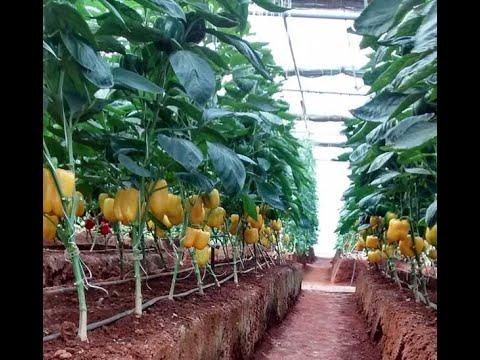
Mfumo wa umwagiliaji unaotumika katika mashamba yalipandwa mazao kwa mpangilio wa misitari, kukiwa na mabomba marefu yaliyolazwa katika mazao hayo, ambayo hutobolewa matundu madogo yanayodondosha maji kwa njia ya matone, na kufanya udongo kuwa na unyevu.